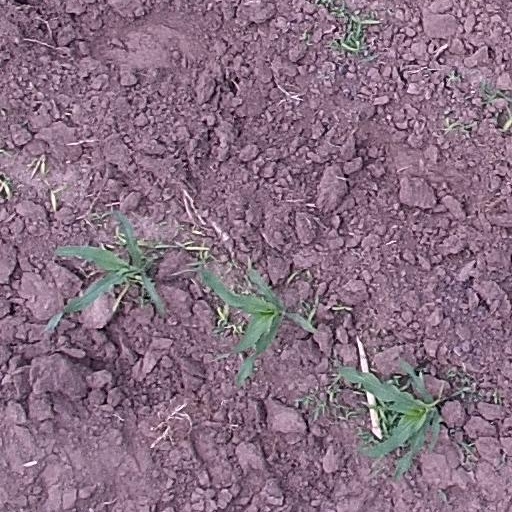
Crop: maize; corn